Ferdinand von Hompesch zu Bolheim

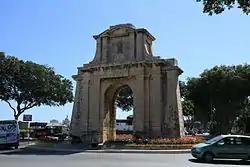
Hompesch Gate in the city of Żabbar.

On 17 July 1797 Hompesch was elected Grand Master, which made him a Prince of the Church. As Grand Master, he raised the towns of Żabbar, Żejtun and Siġġiewi to the status of cities.